XLR connector

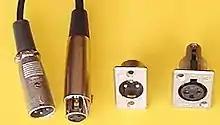
Left to right: Cannon XLR3-12C (line), Switchcraft X3F (line), Neutrik NC3MP panel, Neutrik NC3FP panel

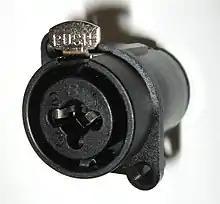
XLR and  inch TRS phone connector combo jack.

EIA Standard RS-297-A describes the use of the three-pin XLR - known as XLR3 - for balanced audio signal level applications: